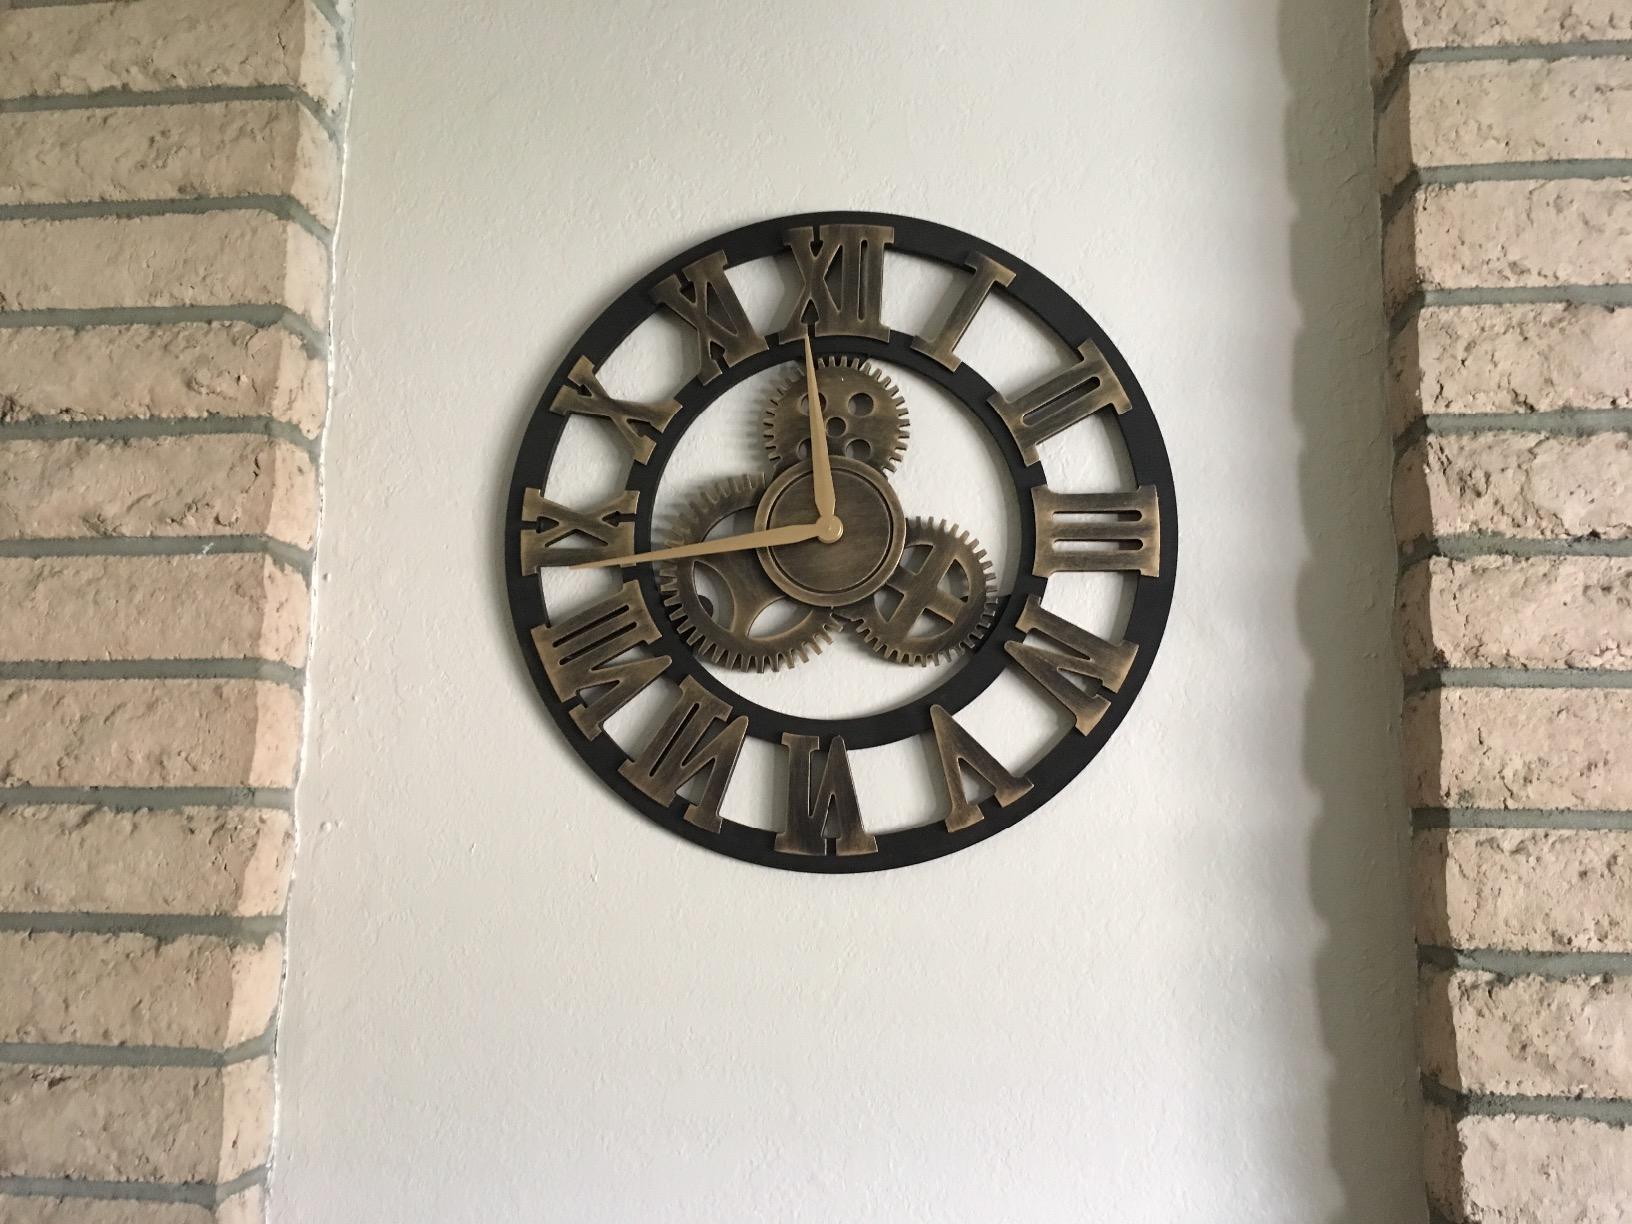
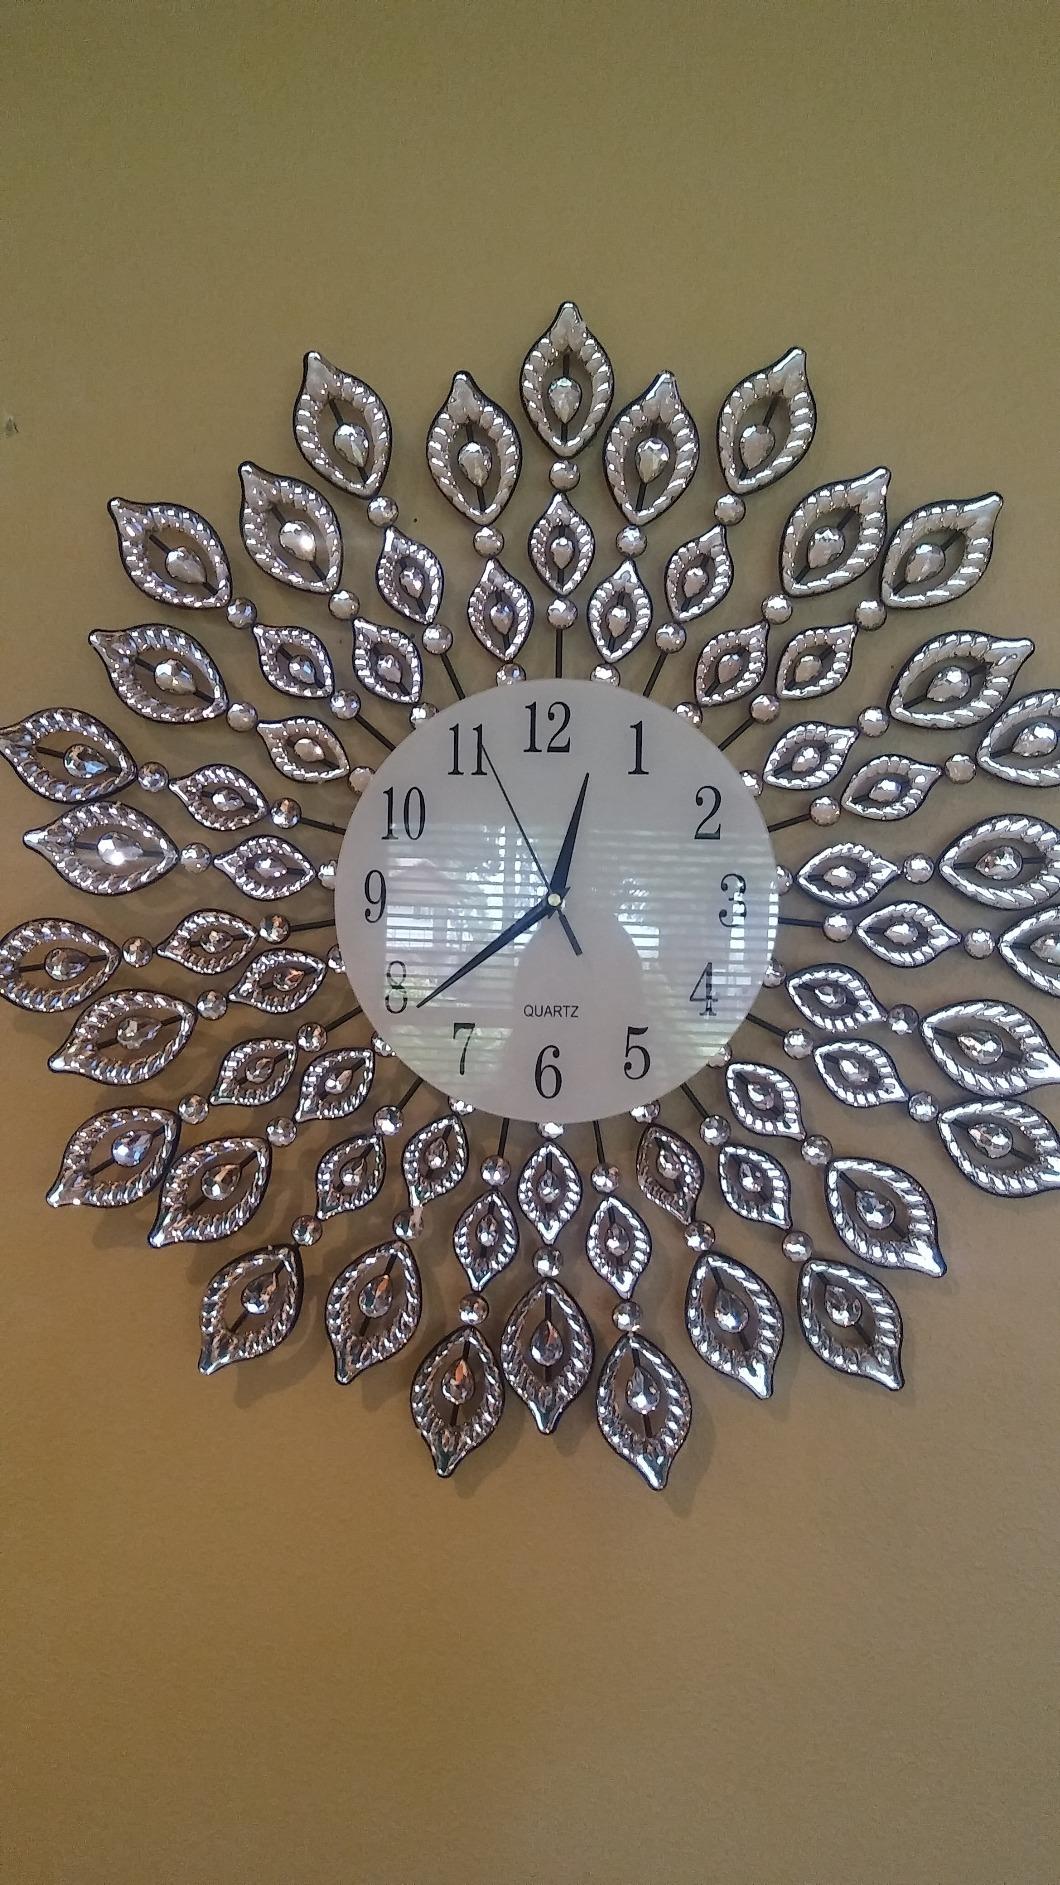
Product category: clock
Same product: no